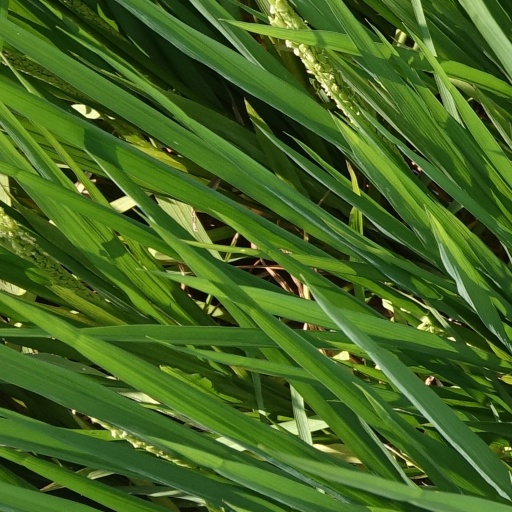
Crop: rice